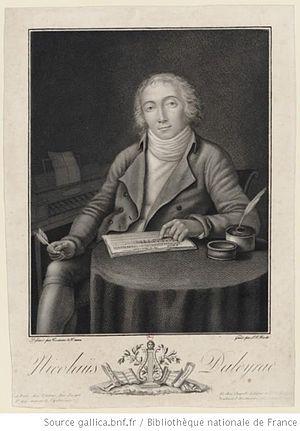
Nicolas Dalayrac assis compose un «
Nicolas Dalayrac est un compositeur français né le 8 juin 1753 à Muret et mort le 27 novembre 1809 à Paris.